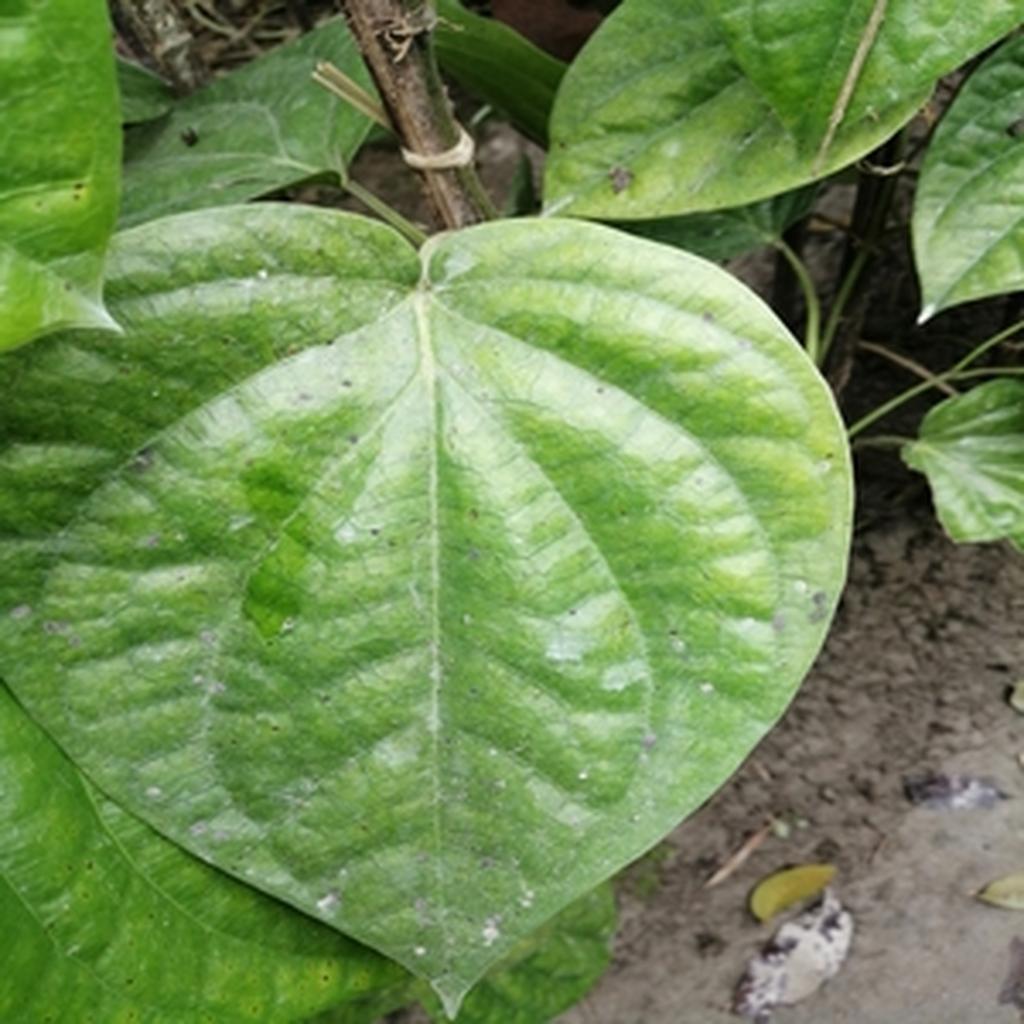
Label: Leaf_Spot